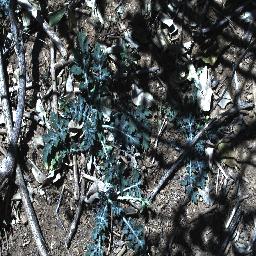
Label: parthenium